Basundi

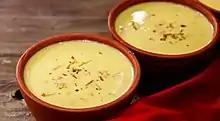
Basundi in Maharashtra

Basundi is an Indian sweet mostly in Maharashtra, Gujarat, Andhra Pradesh, Telangana, Tamil Nadu and Karnataka. It is a sweetened condensed milk made by boiling milk on low heat until the milk is reduced by half. In North India, a similar dish goes by the name "rabri".